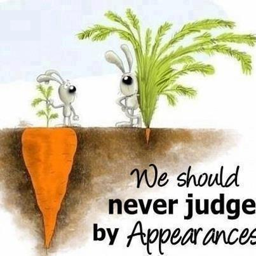
it 's the size of the carrot that matters